Anders Björner

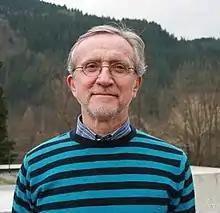
Anders Björner at Oberwolfach in 2011

Anders Björner (born 17 December 1947) is a Swedish professor of mathematics, in the Department of Mathematics at the Royal Institute of Technology, Stockholm, Sweden. He received his Ph.D. from Stockholm University in 1979, under Bernt Lindström. His research interests are in combinatorics, as well as the related areas of algebra, geometry, topology, and computer science.